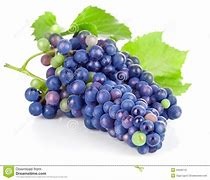
Label: grape